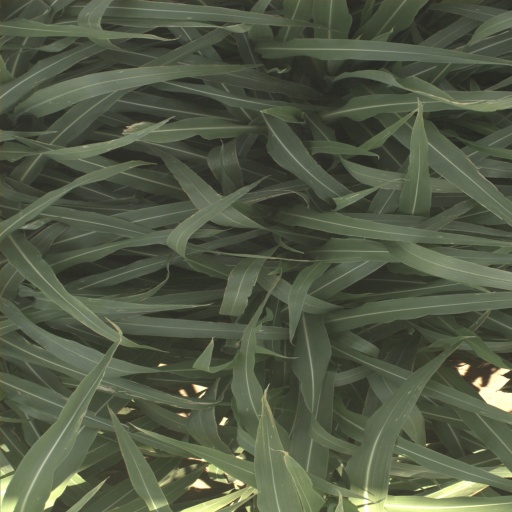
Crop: sorghum